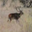
Label: deer